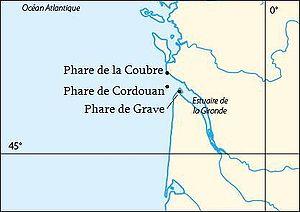
Carte des 3 phares de l'estuaire de la Gironde.
L'estuaire de la Gironde ou Gironde est un estuaire du sud-ouest de la France dont les eaux baignent deux départements : la Gironde et la Charente-Maritime, tous deux en région Nouvelle-Aquitaine.